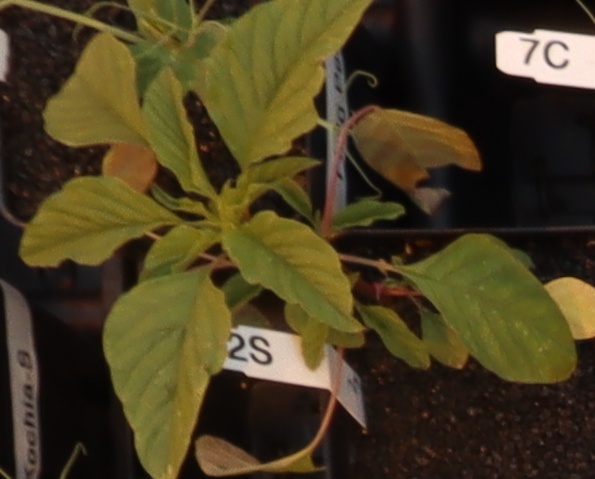
Label: Palmer Amaranth